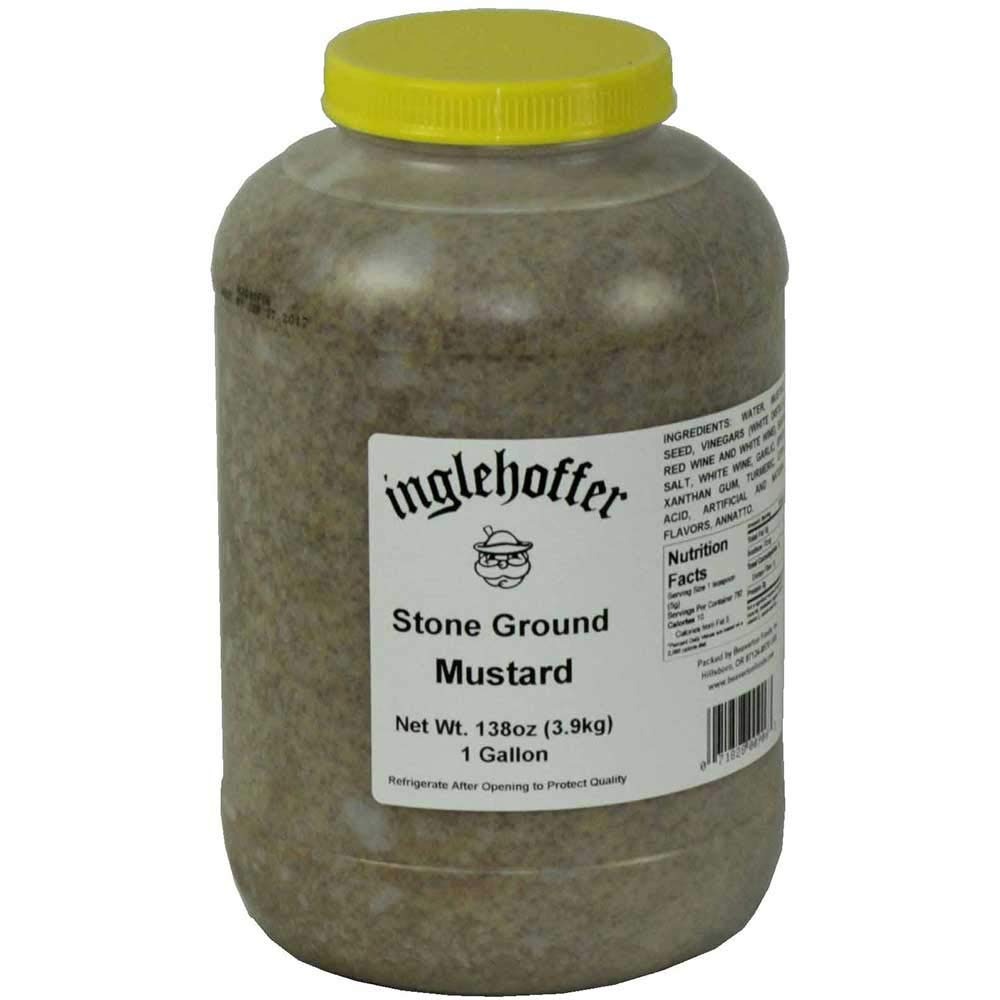
Item Name: Inglehoffer Stone Ground Mustard, 144 Ounce -- 4 per case.
Bullet Point: Food items cannot be returned.
Value: 576.0
Unit: Fl Oz

Price: 125.01